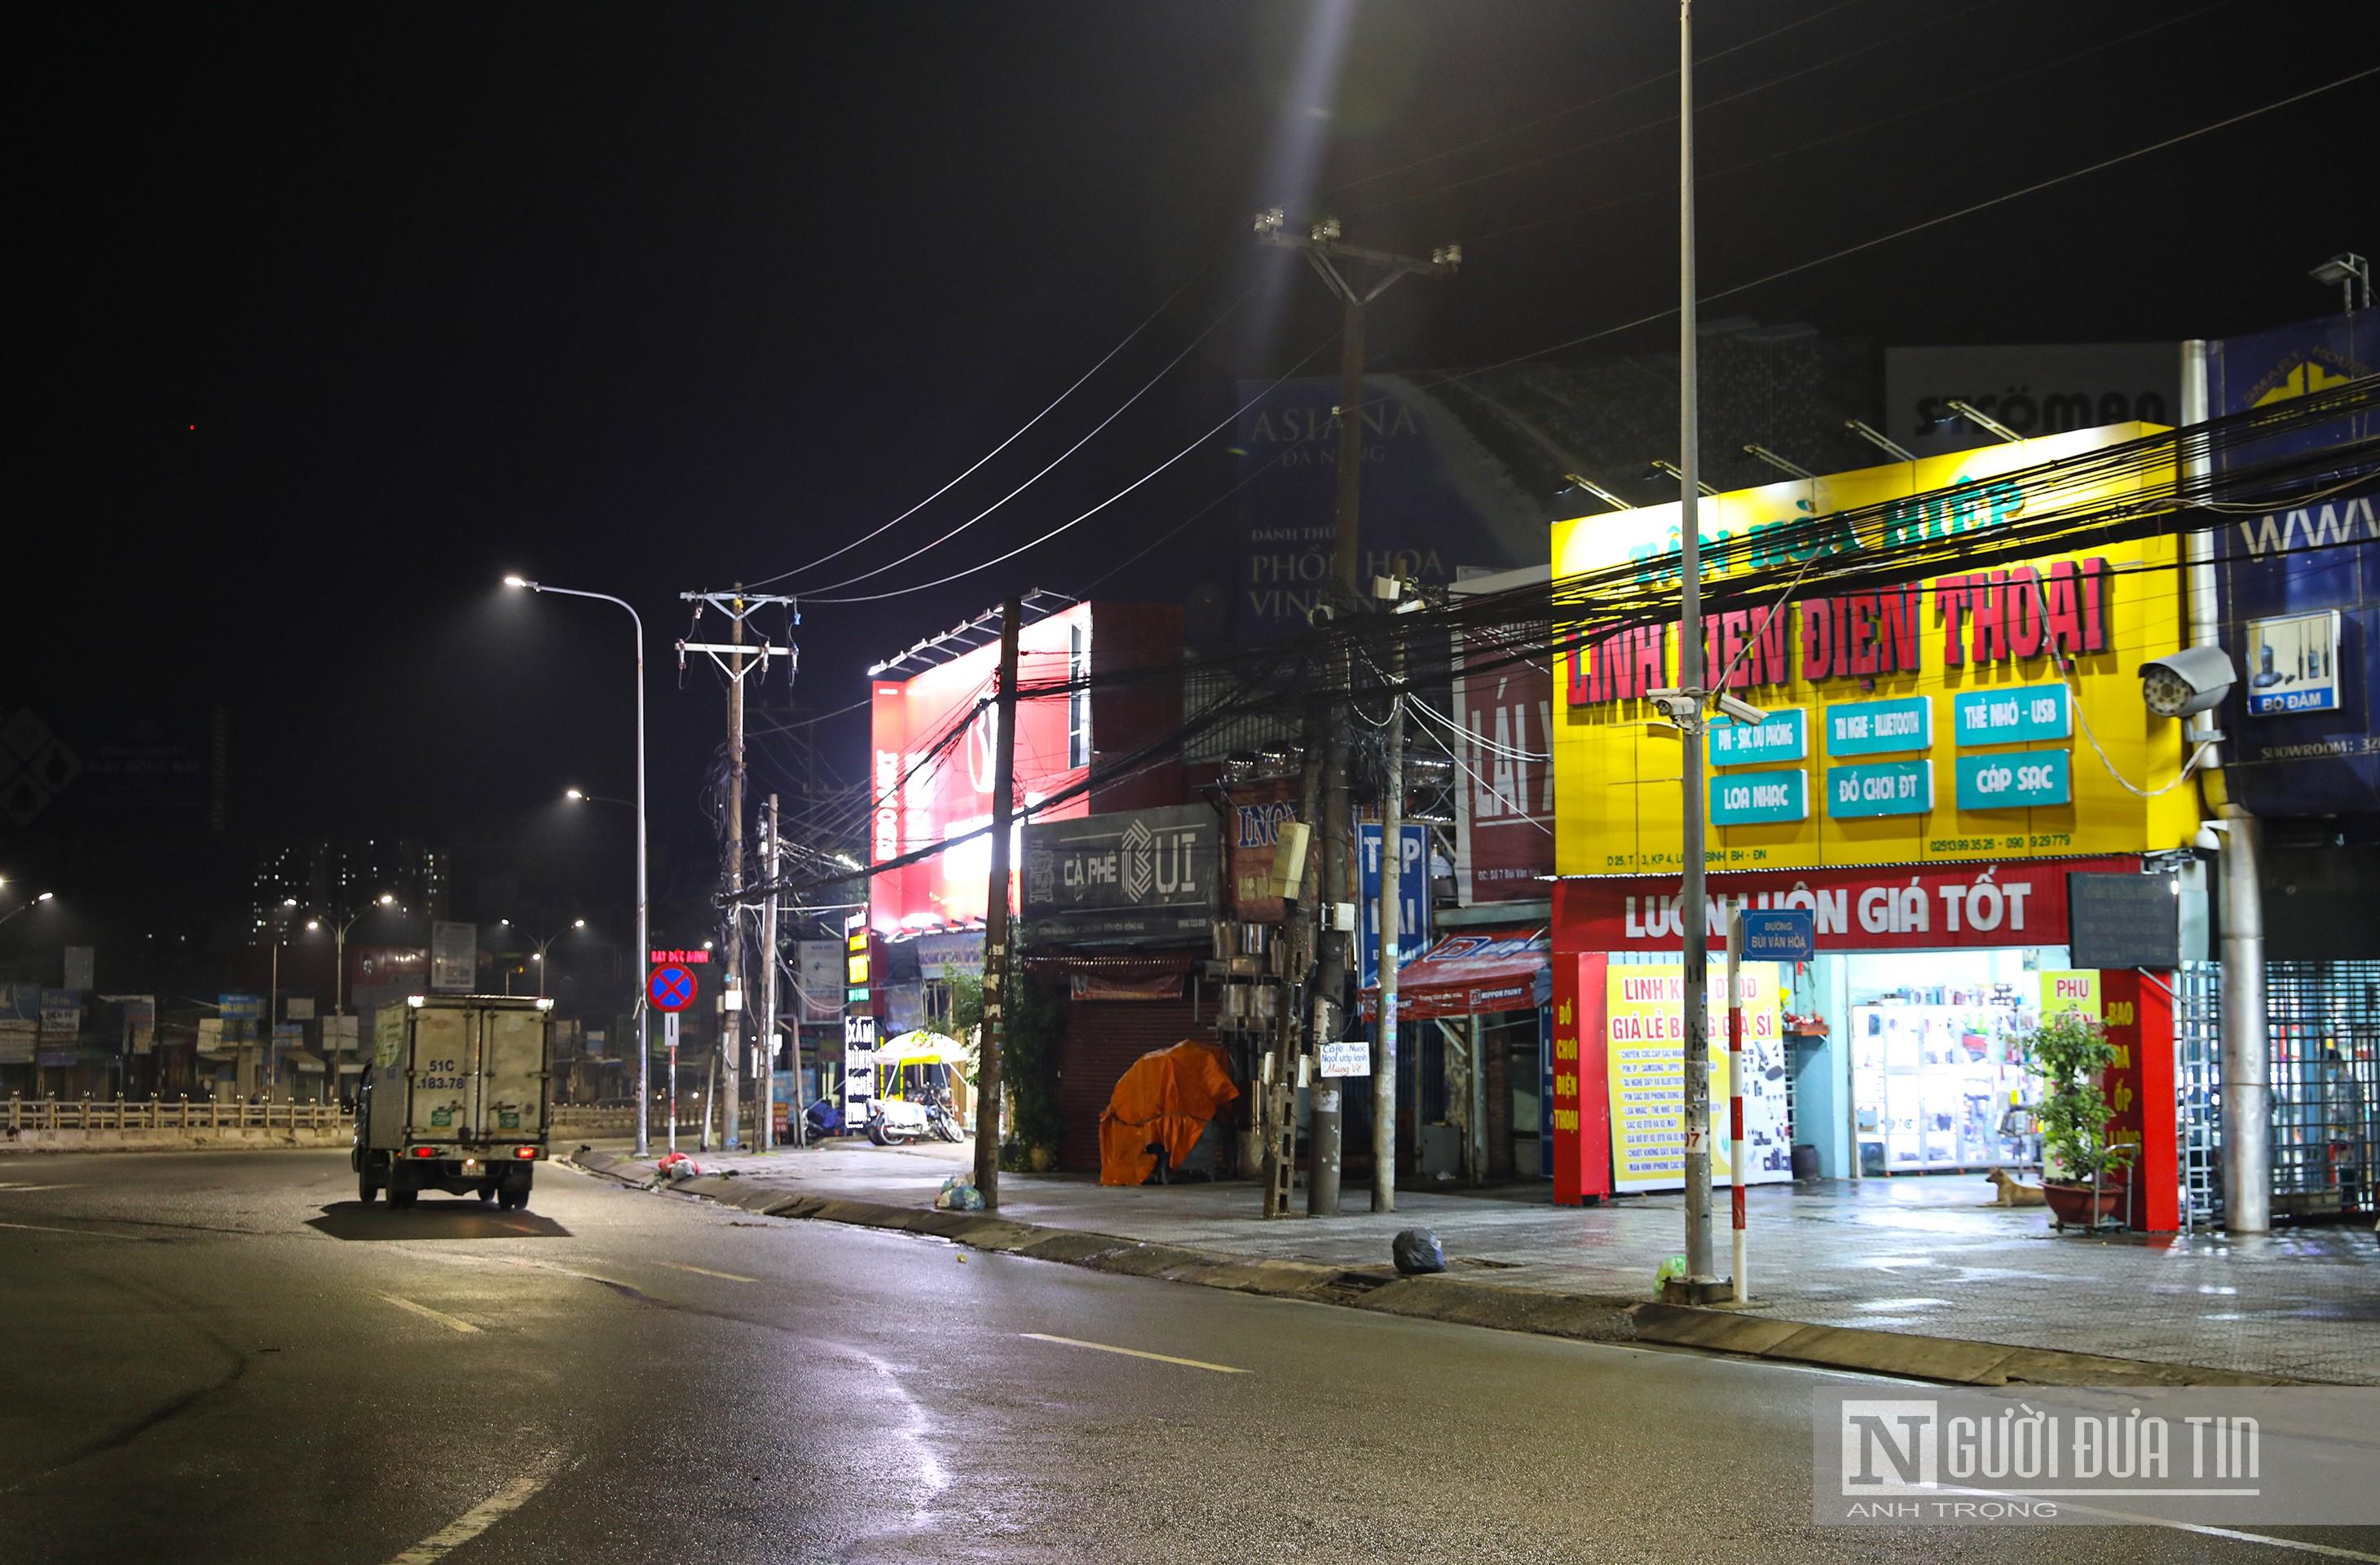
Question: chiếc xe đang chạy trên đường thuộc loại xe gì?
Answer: chiếc xe đang chạy là một chiếc xe tải